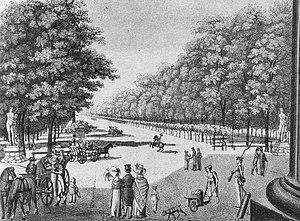
La Straße des 17. Juni [ˈʃtʁaːsə dɛs ˈziːpˌtseːntən ˈjuːniː] est une large avenue de Berlin, qui part de la porte de Brandebourg et la Pariser Platz à l'est traverse le parc du Großer Tiergarten et se termine à l'ouest par la Ernst-Reuter-Platz. À mi-parcours, un rond-point baptisé, la Großer Stern accueille en son centre la Siegessäule. Le nom de la rue fait référence à l'insurrection de juin 1953 en Allemagne de l'Est.